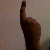
The image shows a hand gesture representing the number 1 in Indian Sign Language.